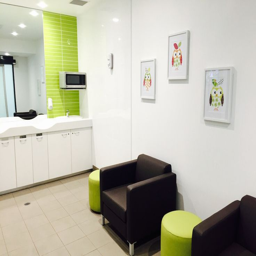
i love this beautiful parent 's room .